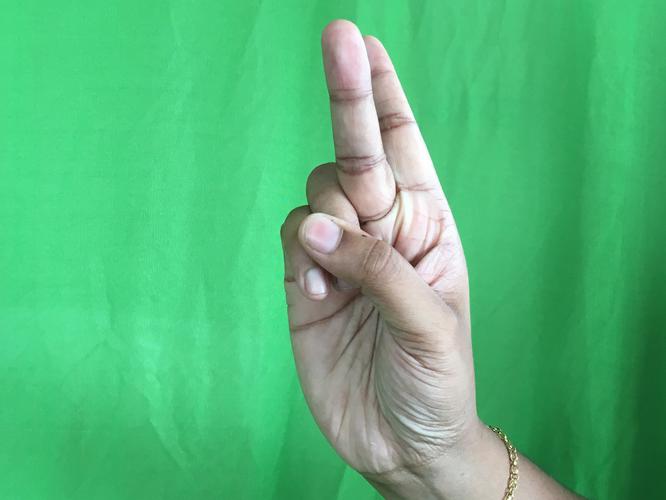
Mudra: Katrimukha
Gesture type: single_hand